Emery Emery

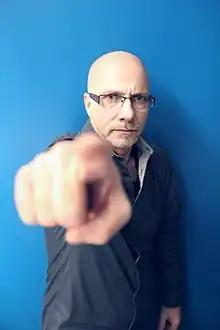
January 2017

Emery Emery (born December 25, 1963) is an American comedian, film editor and producer, and outspoken atheist, known for his contribution to numerous comedy-related films and TV shows, his two podcasts, "Skeptically Yours", and the award-winning "Ardent Atheist". Further, he has the distinction of being a contributor to "The Atheist's Guide to Christmas", and the editor of the documentary "The Aristocrats".